Sky position (RA, Dec in degrees): 148.539, 24.807
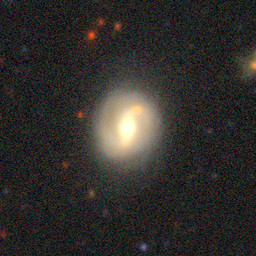
Galaxy morphology: Barred Spiral Galaxies